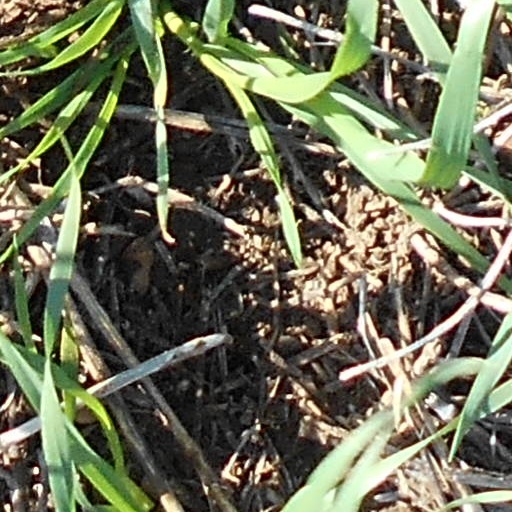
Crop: wheat